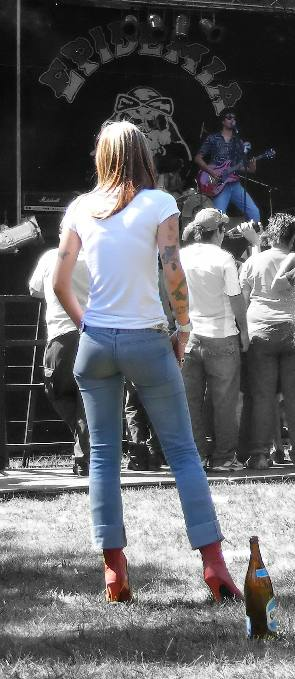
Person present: Yes